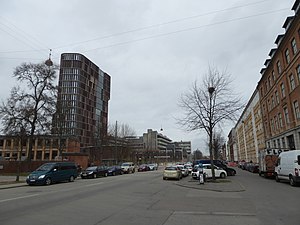
Blegdamsvej
Blegdamsvej med Mærsk Tårnet til venstre.
Blegdamsvej er en vej på Nørrebro og Østerbro i København, der forbinder Sankt Hans Torv med Trianglen.